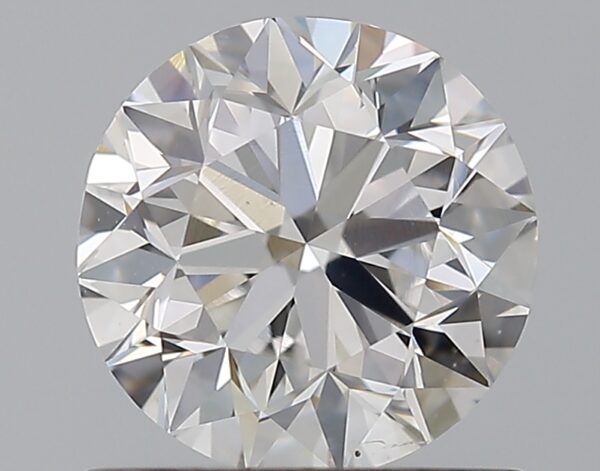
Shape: round
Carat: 0.9
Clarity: VS2
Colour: E
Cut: VG
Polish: EX
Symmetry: VG
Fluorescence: N
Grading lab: GIA
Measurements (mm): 5.97 x 6.05 x 3.9